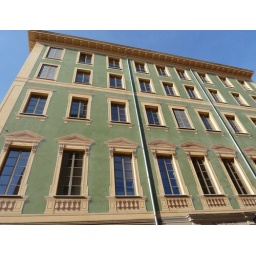
Annexe to the Marie's office in Nice. I had to look twice , the window surrounds are so convincing.